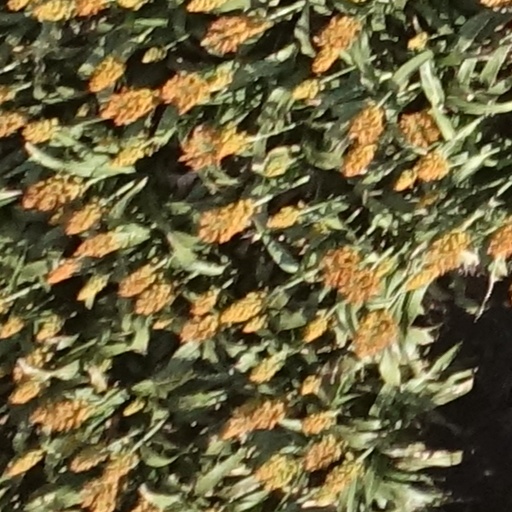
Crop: sorghum